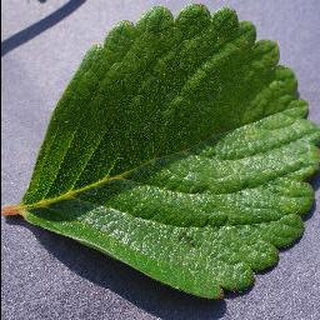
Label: healthy_strawberry